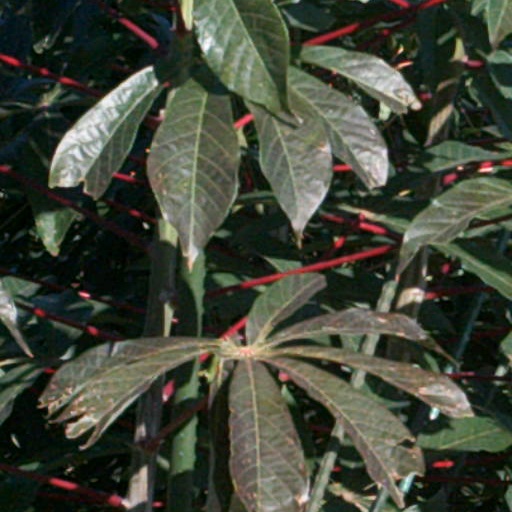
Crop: cassava